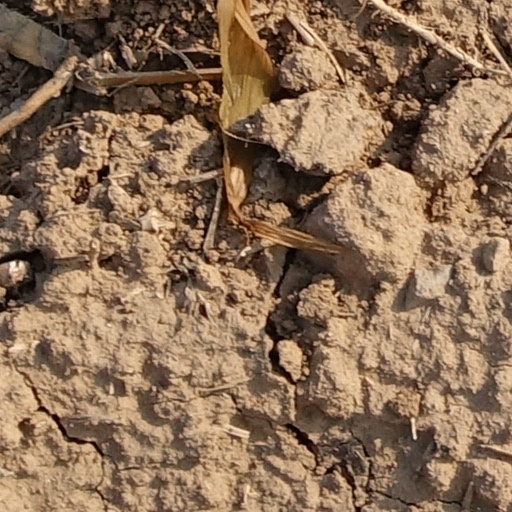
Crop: wheat